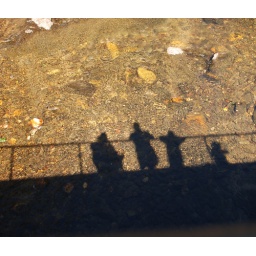
We were standing on the bridge in Helen, Ga. looking off into the chattahoochee river.